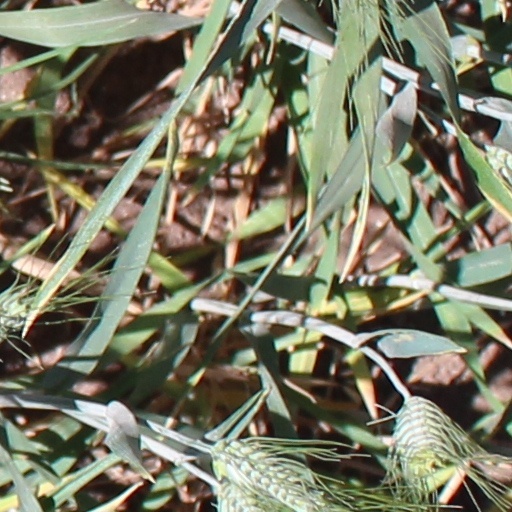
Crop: wheat